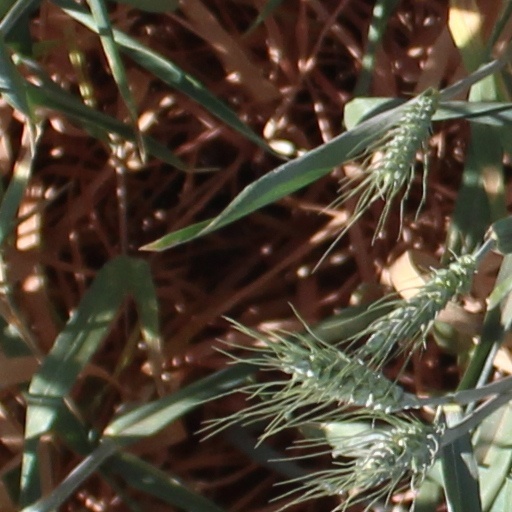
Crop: wheat